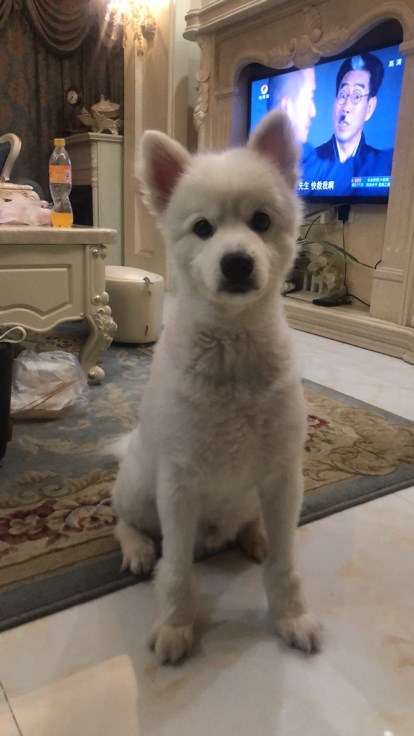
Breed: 2192-n000088-Samoyed